Qal'at Bani Hammad

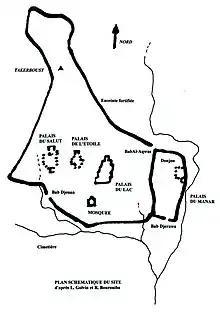
Plan of Qal'at Bani Hammad (place names in French)

Architecture in Qalaat Beni Hammad featured adornments of "porcelain mosaics of many-colored faience, sculpted panels and plaster, enameled terra-cotta stalactites; building and pottery ornamentation consisted of geometric designs and stylized floral motifs."